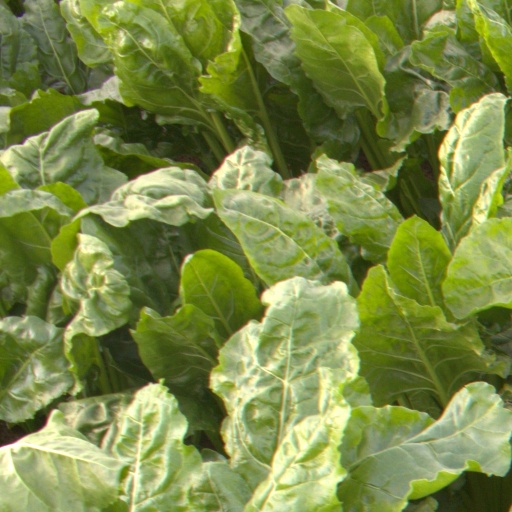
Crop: sugar beet